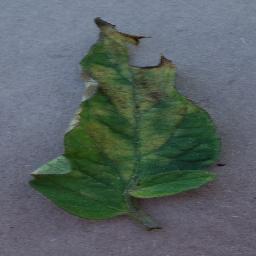
Label: Tomato___Leaf_Mold